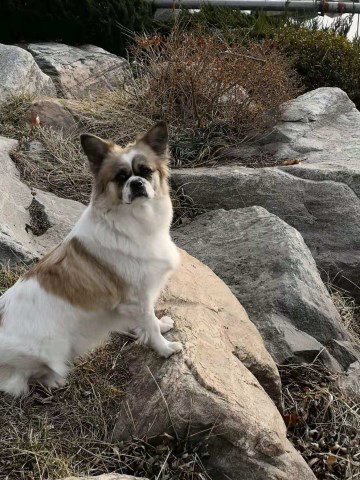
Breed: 3336-n000121-chinese_rural_dog